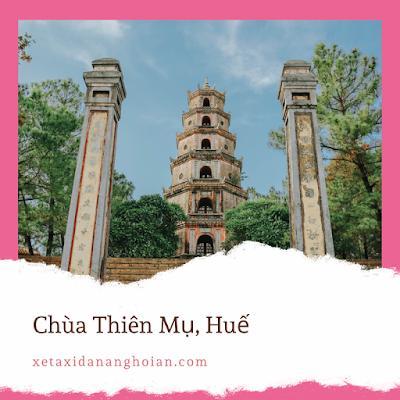
ở phía trước ngôi chùa có sự xuất hiện của hai cái cột